Ramón Tamames

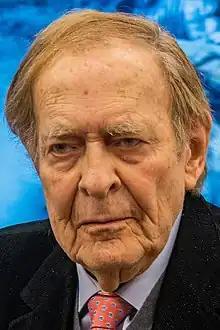

He was a member of the Congress of Deputies and the City Council of Madrid in the early years after the Spanish transition to democracy. A long-term member of the Communist Party of Spain (PCE), he left in 1982 and founded the Progressive Federation (FP) and the United Left (IU). He left politics in 1989 after several months with the Democratic and Social Centre (CDS). In 2023, aged 89, he was proposed as a candidate for prime minister of Spain in a vote of no confidence tabled by Vox.